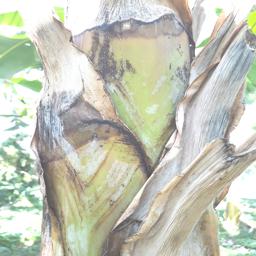
Label: BACTERIAL SOFT ROT